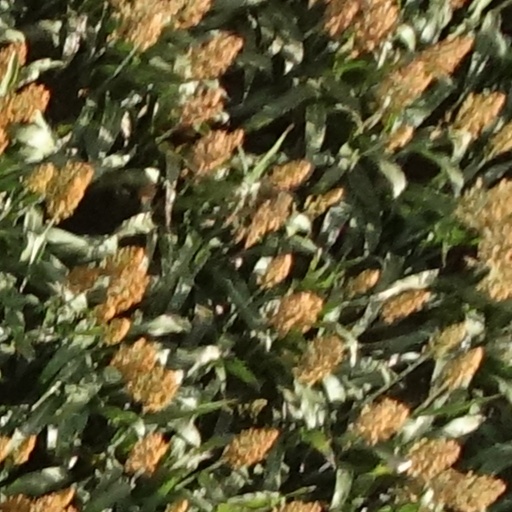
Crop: sorghum